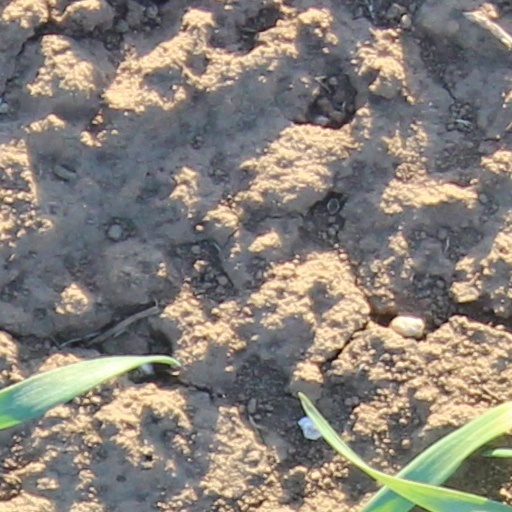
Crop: wheat